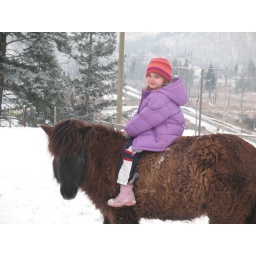
little girl riding the pony in the snow